Lockheed AH-56 Cheyenne

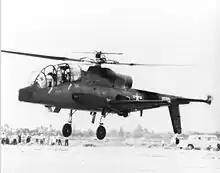
A quarter front view of a Cheyenne hovering in front of a crowd.

The Cheyenne had a two-seat tandem cockpit featuring an advanced navigation and fire control suite. The tandem seating placed the pilot in the rear seat, and the gunner in the front seat. An unusual feature of the gunner's station was that the entire seat, sighting system, and firing controls rotated to keep the gunner facing the same direction as the gun turret being controlled. The gun-sight afforded the gunner direct viewing from the turret by way of a periscope sight. The pilot had a helmet mounted sight system for aiming weapons.